Sylvia Ashby

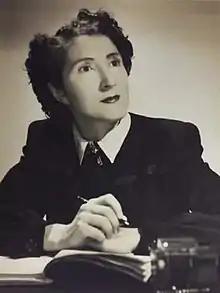

Sylvia Rose Ashby (1908 – 1978) was a British-born Australian market researcher and founder of the Ashby Research Service. A pioneer in the field, she was the first female market researcher in Australia and the United Kingdom, and the first person to conduct an Australia-wide public opinion poll. Mentored by two of the finest market researchers of the day, she used her experience to great effect and steadily grew her business.